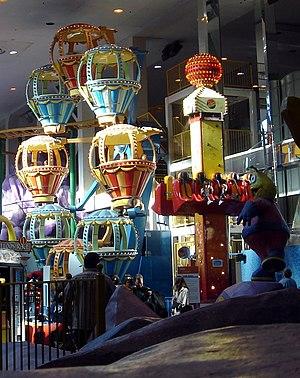
Galaxyland est un parc d'attractions d'intérieur situé au West Edmonton Mall d'Edmonton au Canada. C'est le deuxième parc d'attractions d'intérieur le plus grand du monde. Connu à l'origine sous le nom Fantasyland, il a été contraint de changer de nom à la suite d'un procès de la Walt Disney Company qui affirmait posséder les droits de cette marque déposée qu'il exploite comme nom de land dans ces parcs d'attractions. West Edmonton Mall perdit le procès et renomma donc le parc Galaxyland